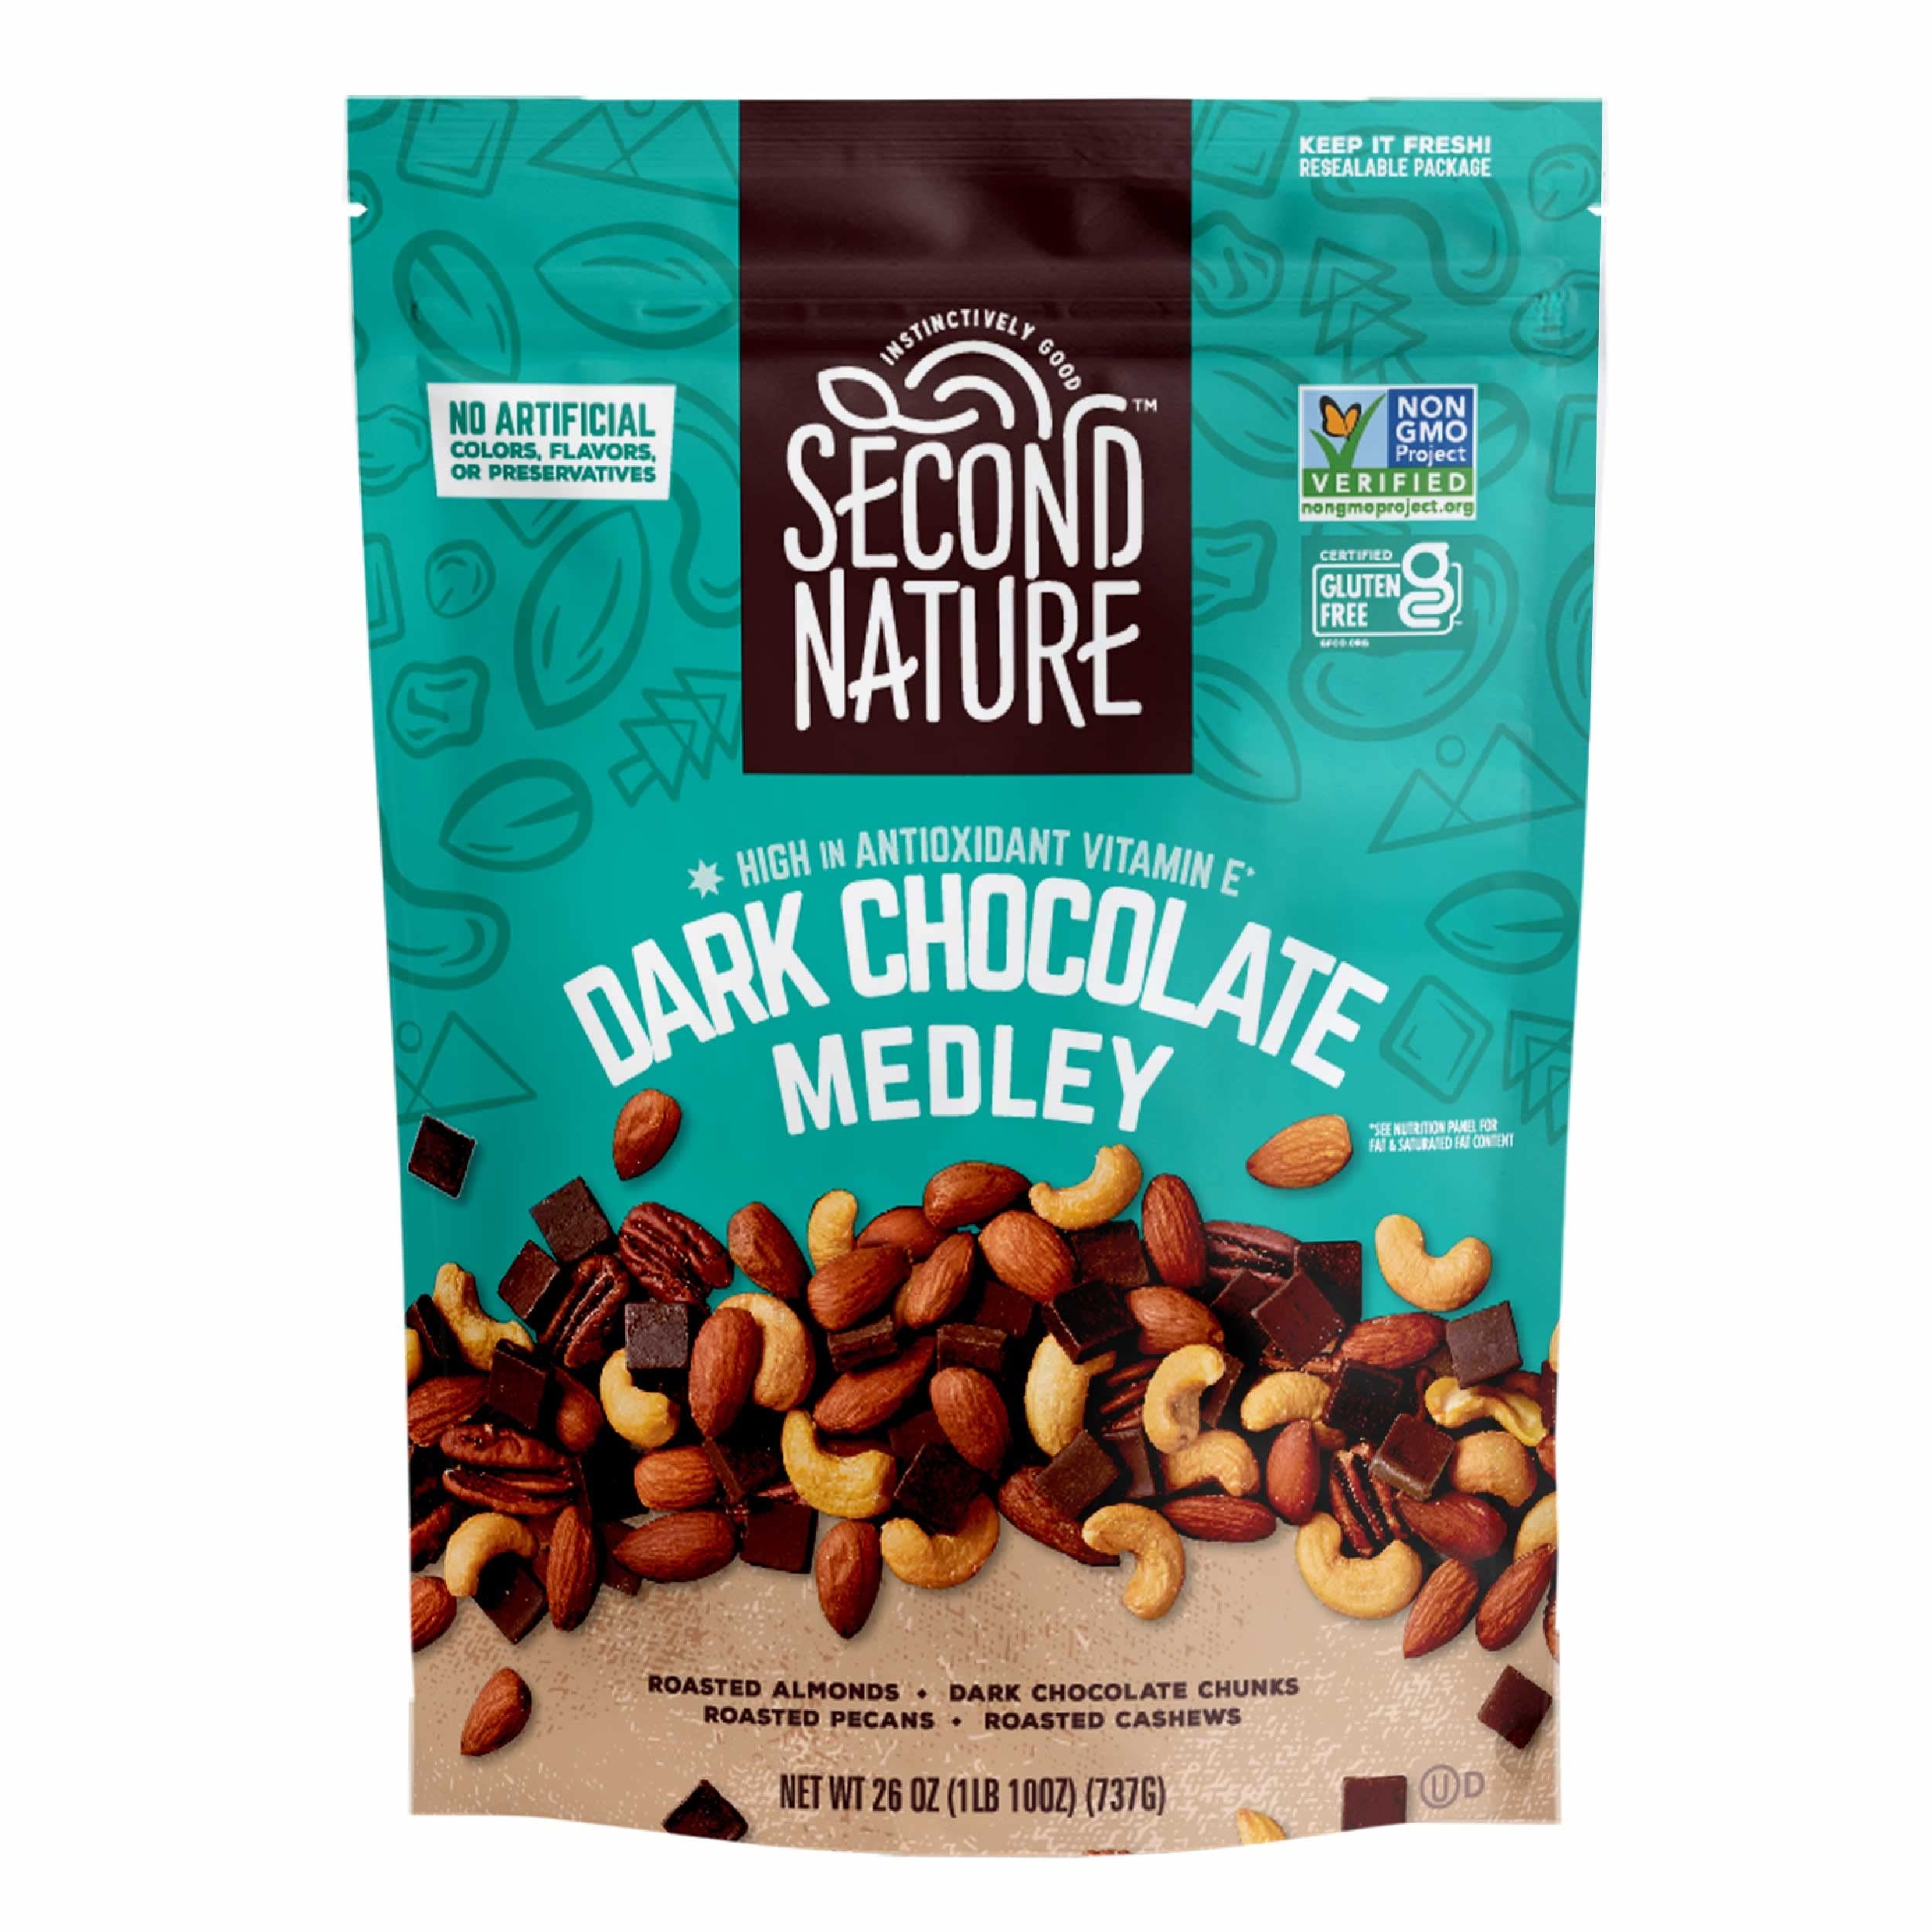
Item Name: Second Nature Dark Chocolate Medley Trail Mix, 26 oz. Resealable Pouch (Pack of 1) – Certified Gluten-Free Snack Mix – Dark Chocolate and Nut Trail Mix Ideal for Quick Travel Snacks or Lunch Snacks
Bullet Point 1: TRAIL MIX SNACKS – Second Nature Dark Chocolate Medley Trail Mix packet is made to fuel your day, no matter where it might take you. There is (1) 26 oz resealable standup pouch of delightfully wholesome chocolate and nut snacks included.
Bullet Point 2: SATISFYING BLEND – A nut lover’s blend of dark chocolate and gently roasted, lightly salted premium nuts: almonds, cashews, and pecans. This trail mix pack strikes the perfect balance of salty, sweet and totally satisfying.
Bullet Point 3: PREMIUM INGREDIENTS – This nut snack mix has no artificial flavors, colors or preservatives. It's a good source of antioxidant vitamin E and only has 25mg of sodium per 1oz serving. Non-GMO project verified, Kosher & Gluten-Free Certified.
Bullet Point 4: INSTINCTIVELY GOOD – We believe in snacking on purpose, creating medleys that fuel our adventures and improve our health. It’s the best of nature’s finest ingredients, combined in ways Mother Nature never imagined.
Bullet Point 5: GIVING BACK TO NATURE – It’s in our Second Nature to give back to nature. That’s why we’ve partnered with One Tree Planted and a portion of every Second Nature Trail Mix Snacks purchase goes towards planting trees in our community.
Value: 26.0
Unit: Ounce

Price: 7.5